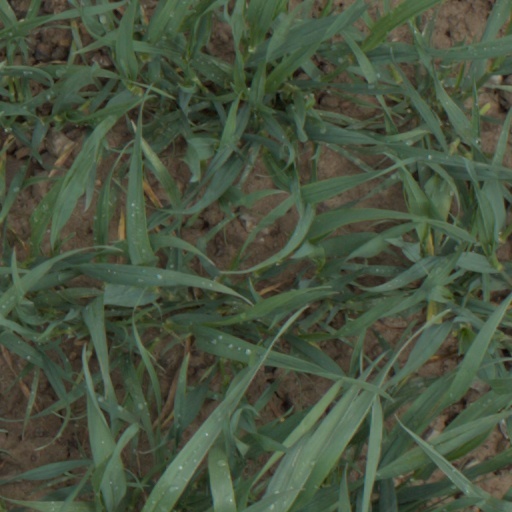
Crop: wheat